Cheridah de Beauvoir Stocks

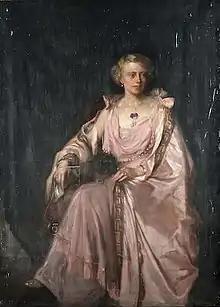
Cheridah de Beauvoir Stocks by John William Schofield

The new Mrs De Beauvoir Stocks trained at the Grahame-White flying school at Hendon. On 7 November 1911 she became only the second woman to gain a Royal Aero Club aviators certificate, passing her test using a Farman biplane at Hendon just three months after Hilda Hewlett became the first woman to earn the certificate. Grahame-White had trained several women and he had formed the Women's Aerial League in 1909. The membership of this league included test pilot Mrs Winifred Buller, Lady Anne Savile and Eleanor Trehawke Davies, Emmeline and Cristabel Pankhurst.